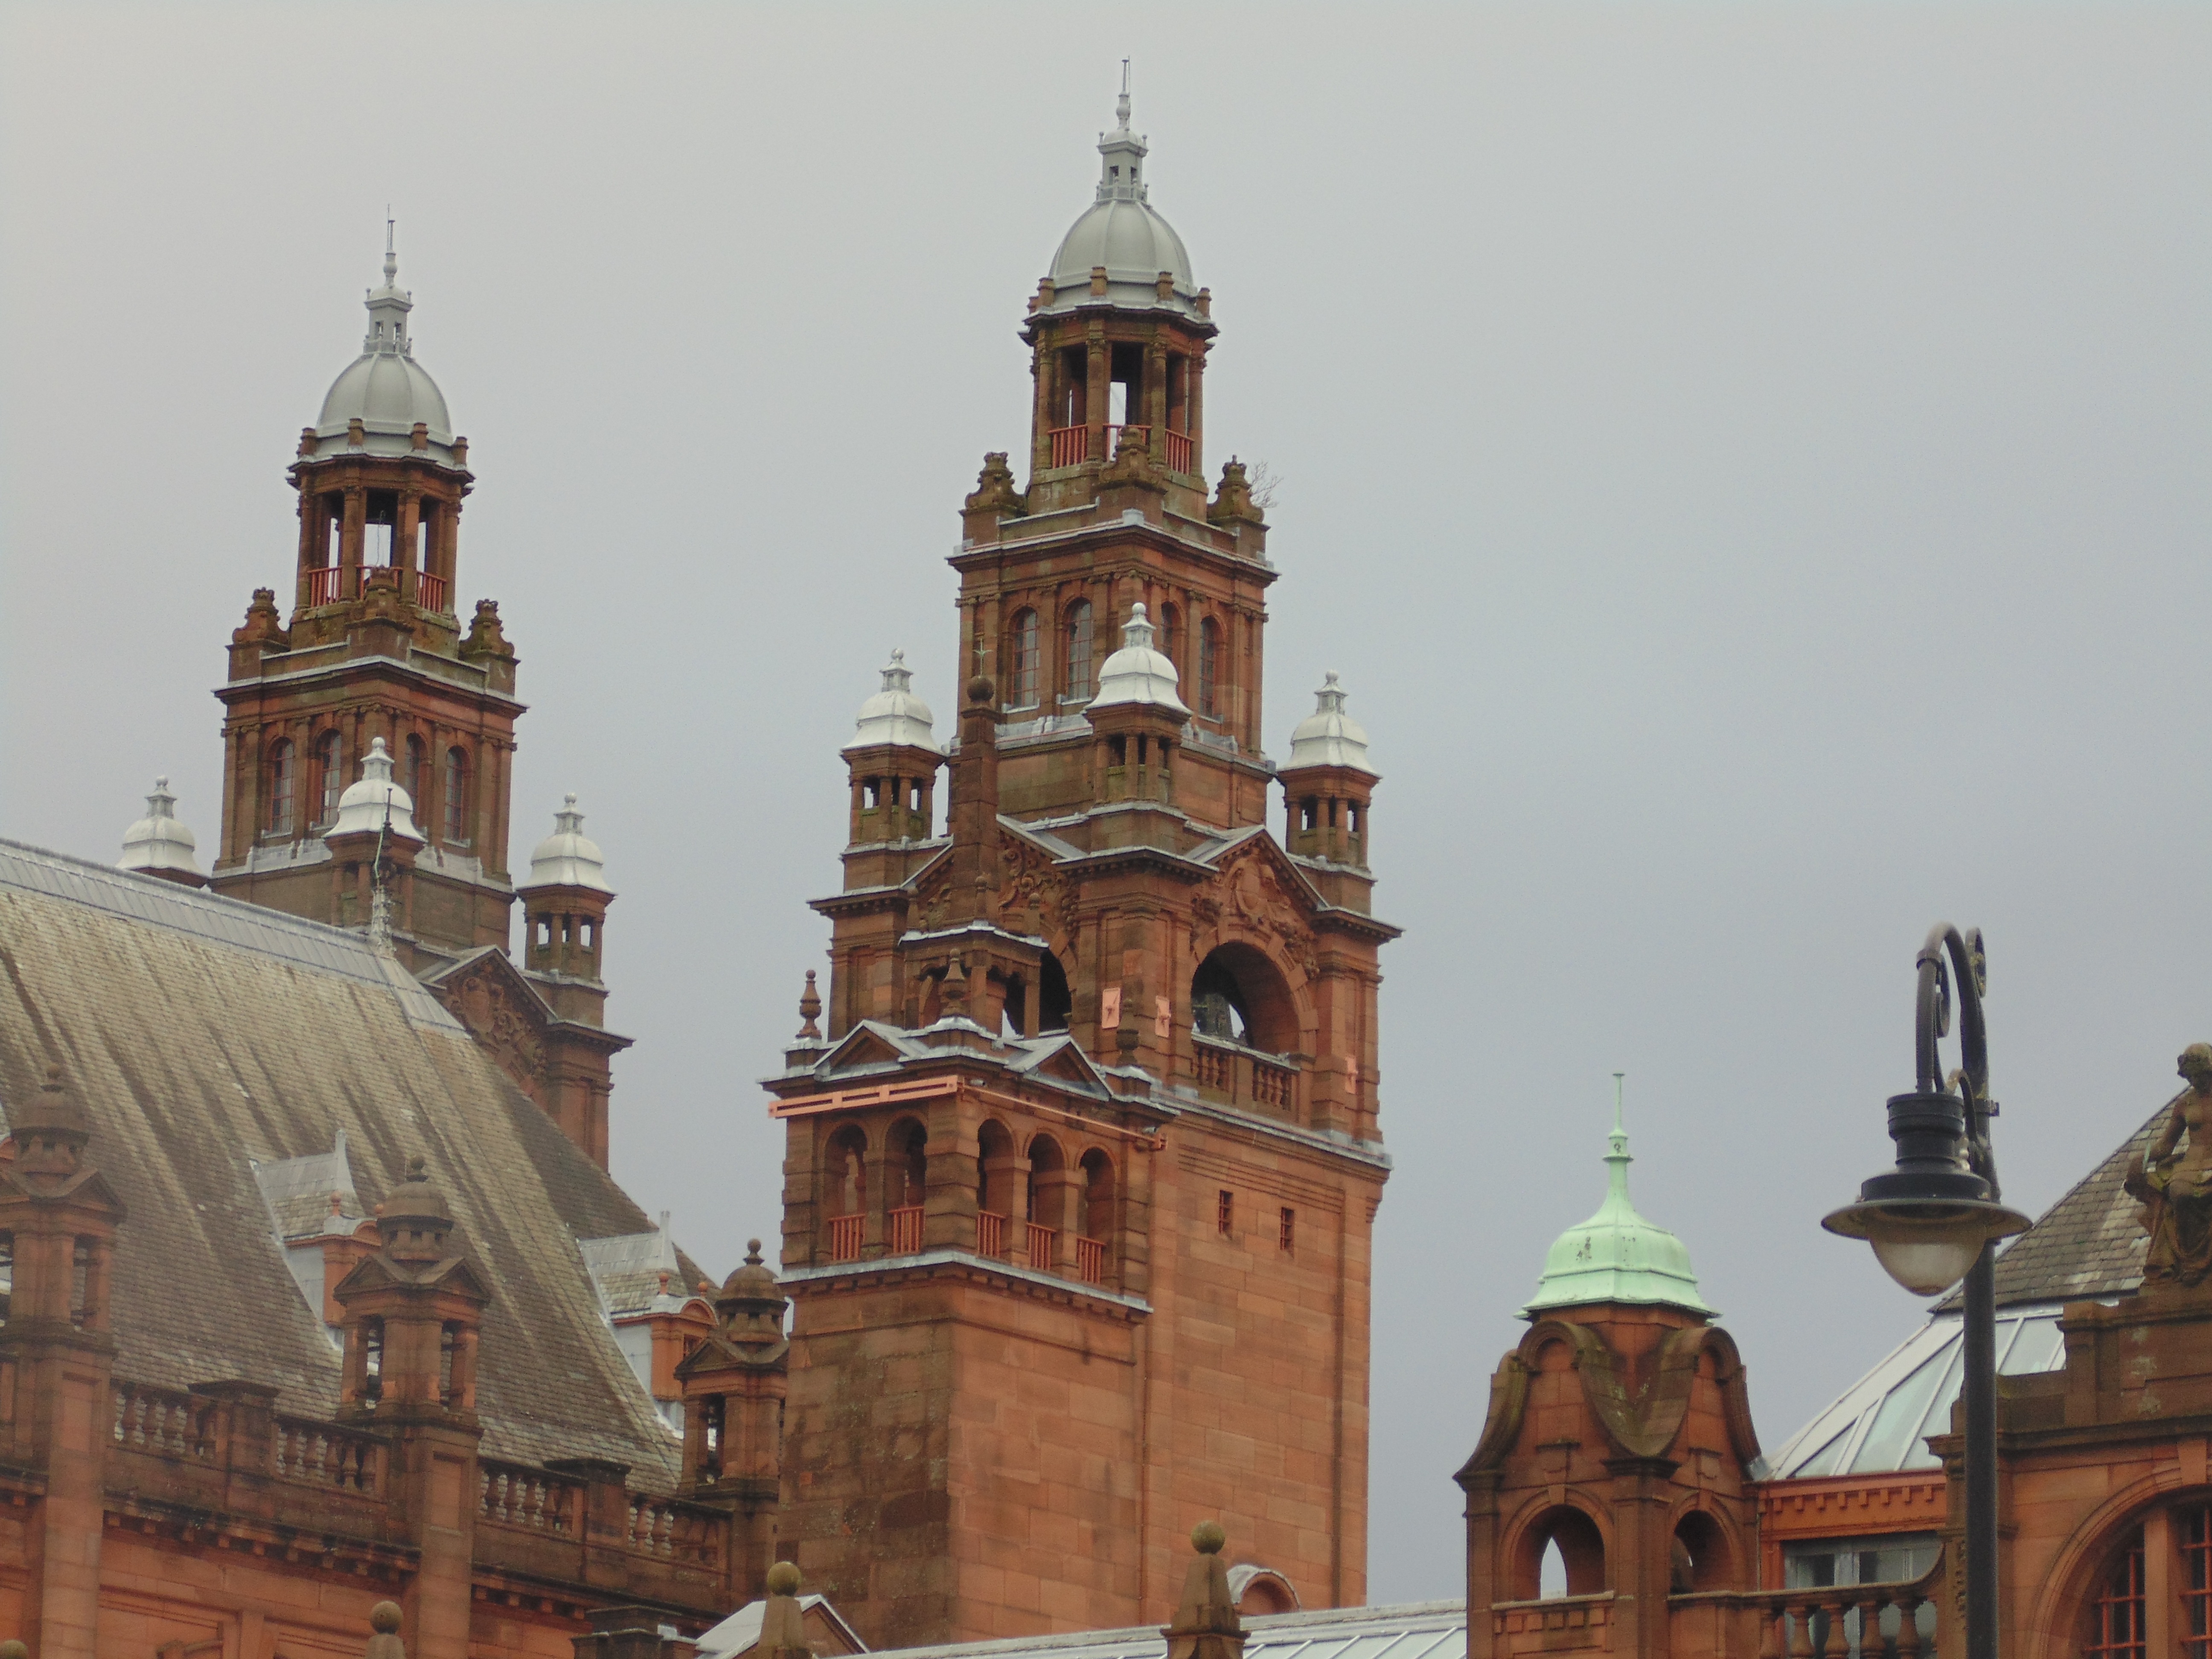
architecture, structure, building, old, sandstone, stone, red, tower, museum, landmark, church, cathedral, exterior, historic, tourism, place of worship, bell tower, uk, spire, steeple, british, gallery, culture, scotland, britain, glasgow, scottish, kelvingrove, united, kingdom, basilica, kelvin, byzantine architecture